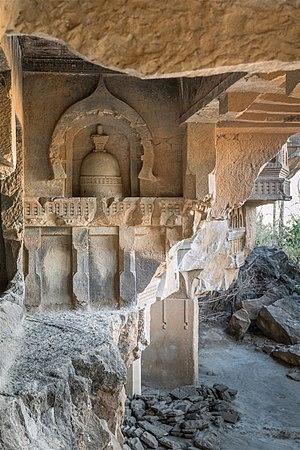
Les grottes de Kondane sont situées dans le petit village de Kondane, à 33 km au nord de Lonavala et 16 km au nord-ouest des grottes de Karli. Ce groupe compte 16 grottes bouddhistes, excavées au premier siècle avant JC. La construction sur le modèle d'architectures en bois est remarquable. On peut atteindre la grotte en descendant du village de Rajmachi.